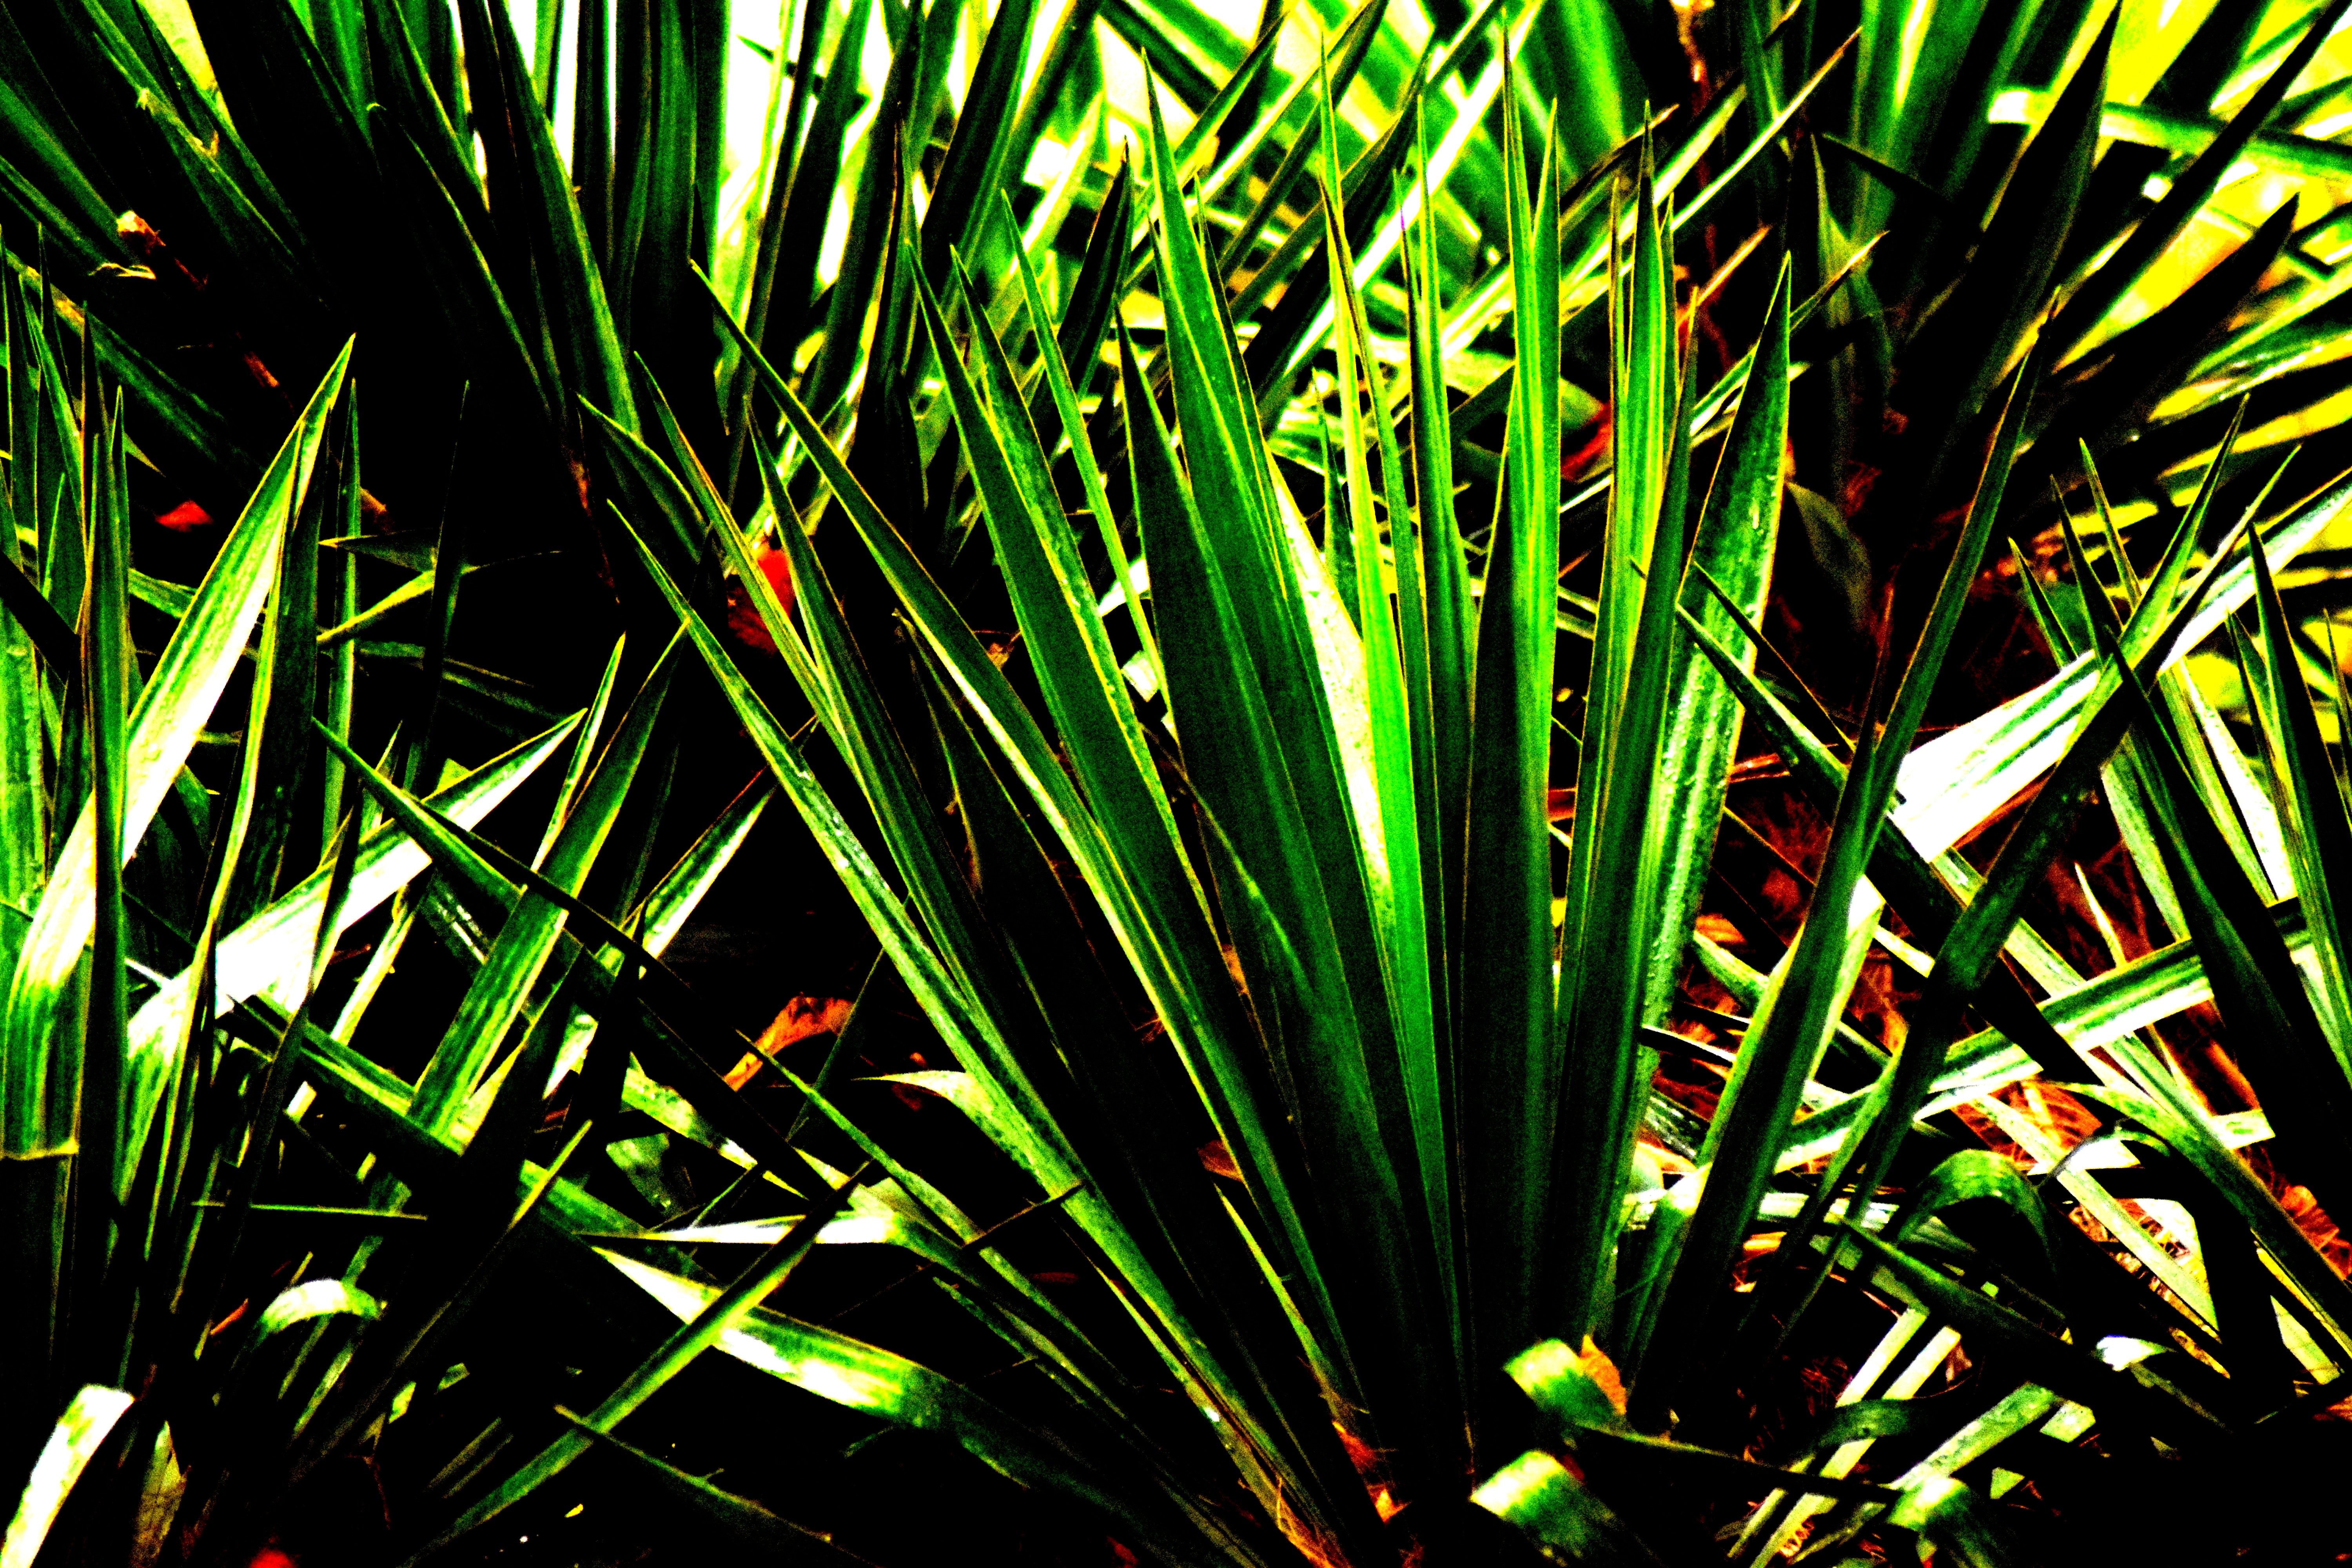
bright, green, leaves, plant, flora, leaf, grass, arecales, tree, grass family, palm tree, saw palmetto, organism, computer wallpaper, branch